Achilles

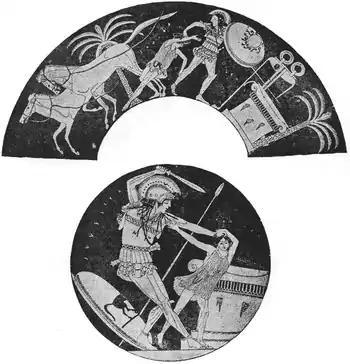
Achilles slaying Troilus, red-figure kylix signed by Euphronios

According to the "Iliad", Achilles arrived at Troy with 50 ships, each carrying 50 Myrmidons. He appointed five leaders (each leader commanding 500 Myrmidons): Menesthius, Eudorus, Peisander, Phoenix and Alcimedon.